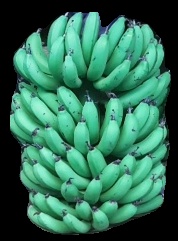
Variety: pachbale
Grade: grade1